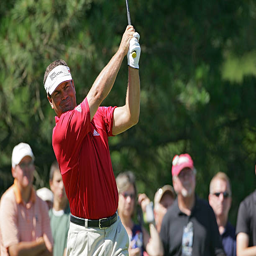
golfer hits a shot during the second round held in a city .